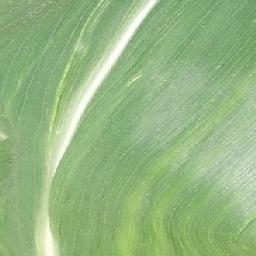
Label: Corn___healthy